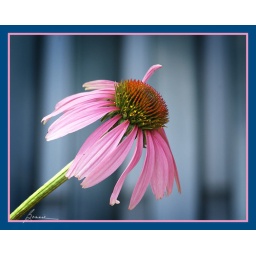
This cone flower made me smile. All my flowers give me pleasure!! The simple things in life are the best.